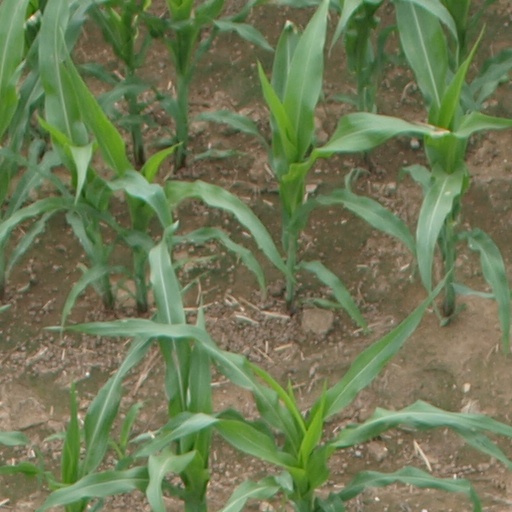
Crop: maize; corn